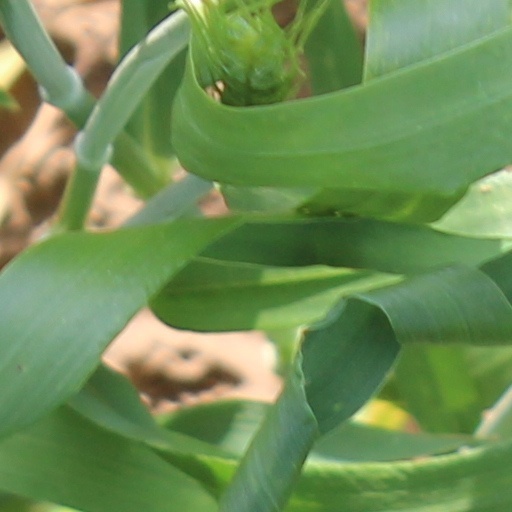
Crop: wheat